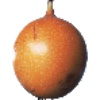
Label: Granadilla 1